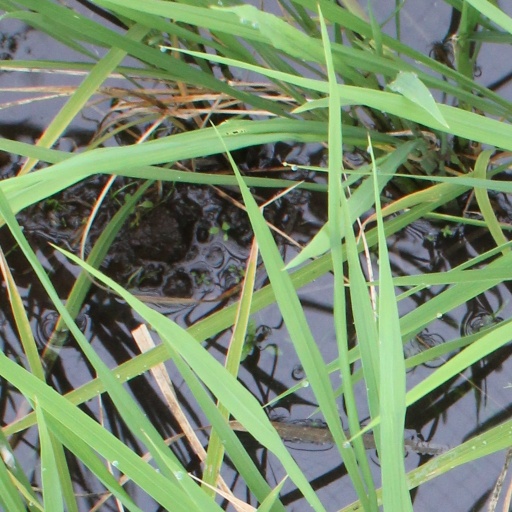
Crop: rice